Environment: real
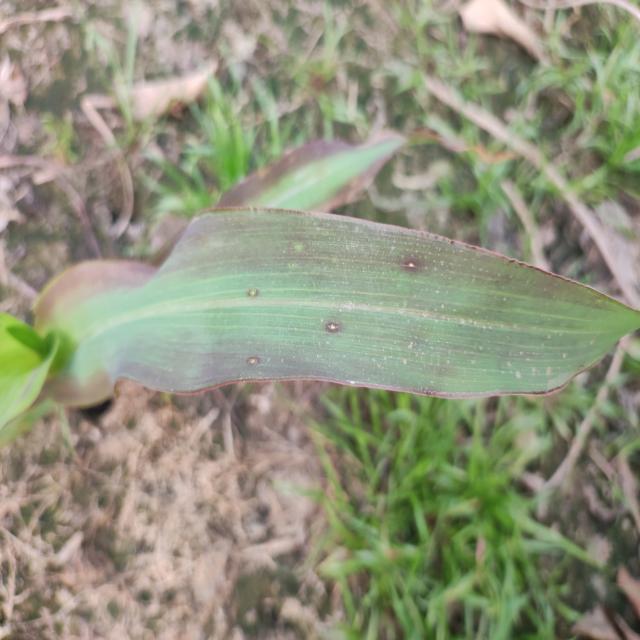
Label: phosphorus_deficiency